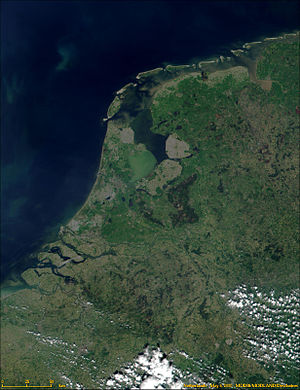
Hollands geografi / Floder
Satellitbillede over Holland
Hollands geografi handler om et af de mest unikke lande i verden geografisk set. Dette skyldes, at store dele af Holland befinder sig under havniveau, og man kan sige, at hollænderne har "taget" landet tilbage fra havet ved hjælp af diger.